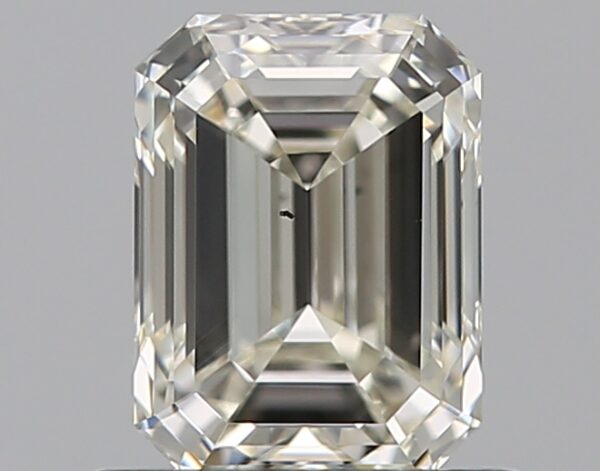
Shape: emerald
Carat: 0.71
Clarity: VS2
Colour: K
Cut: EX
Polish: EX
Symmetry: VG
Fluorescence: N
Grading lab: GIA
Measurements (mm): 5.79 x 4.29 x 2.96